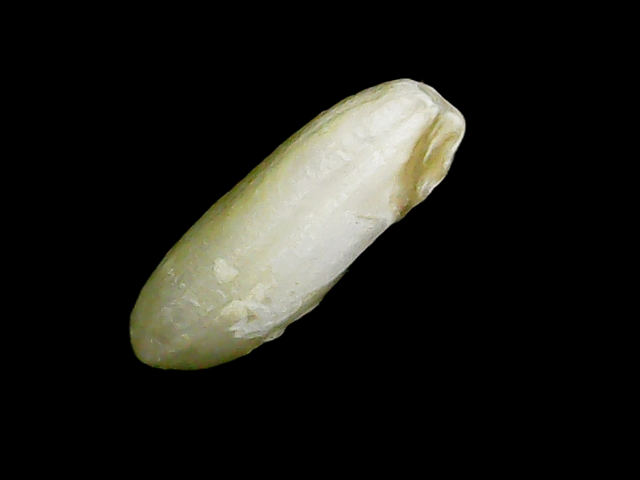
Rice variety: Binadhan24